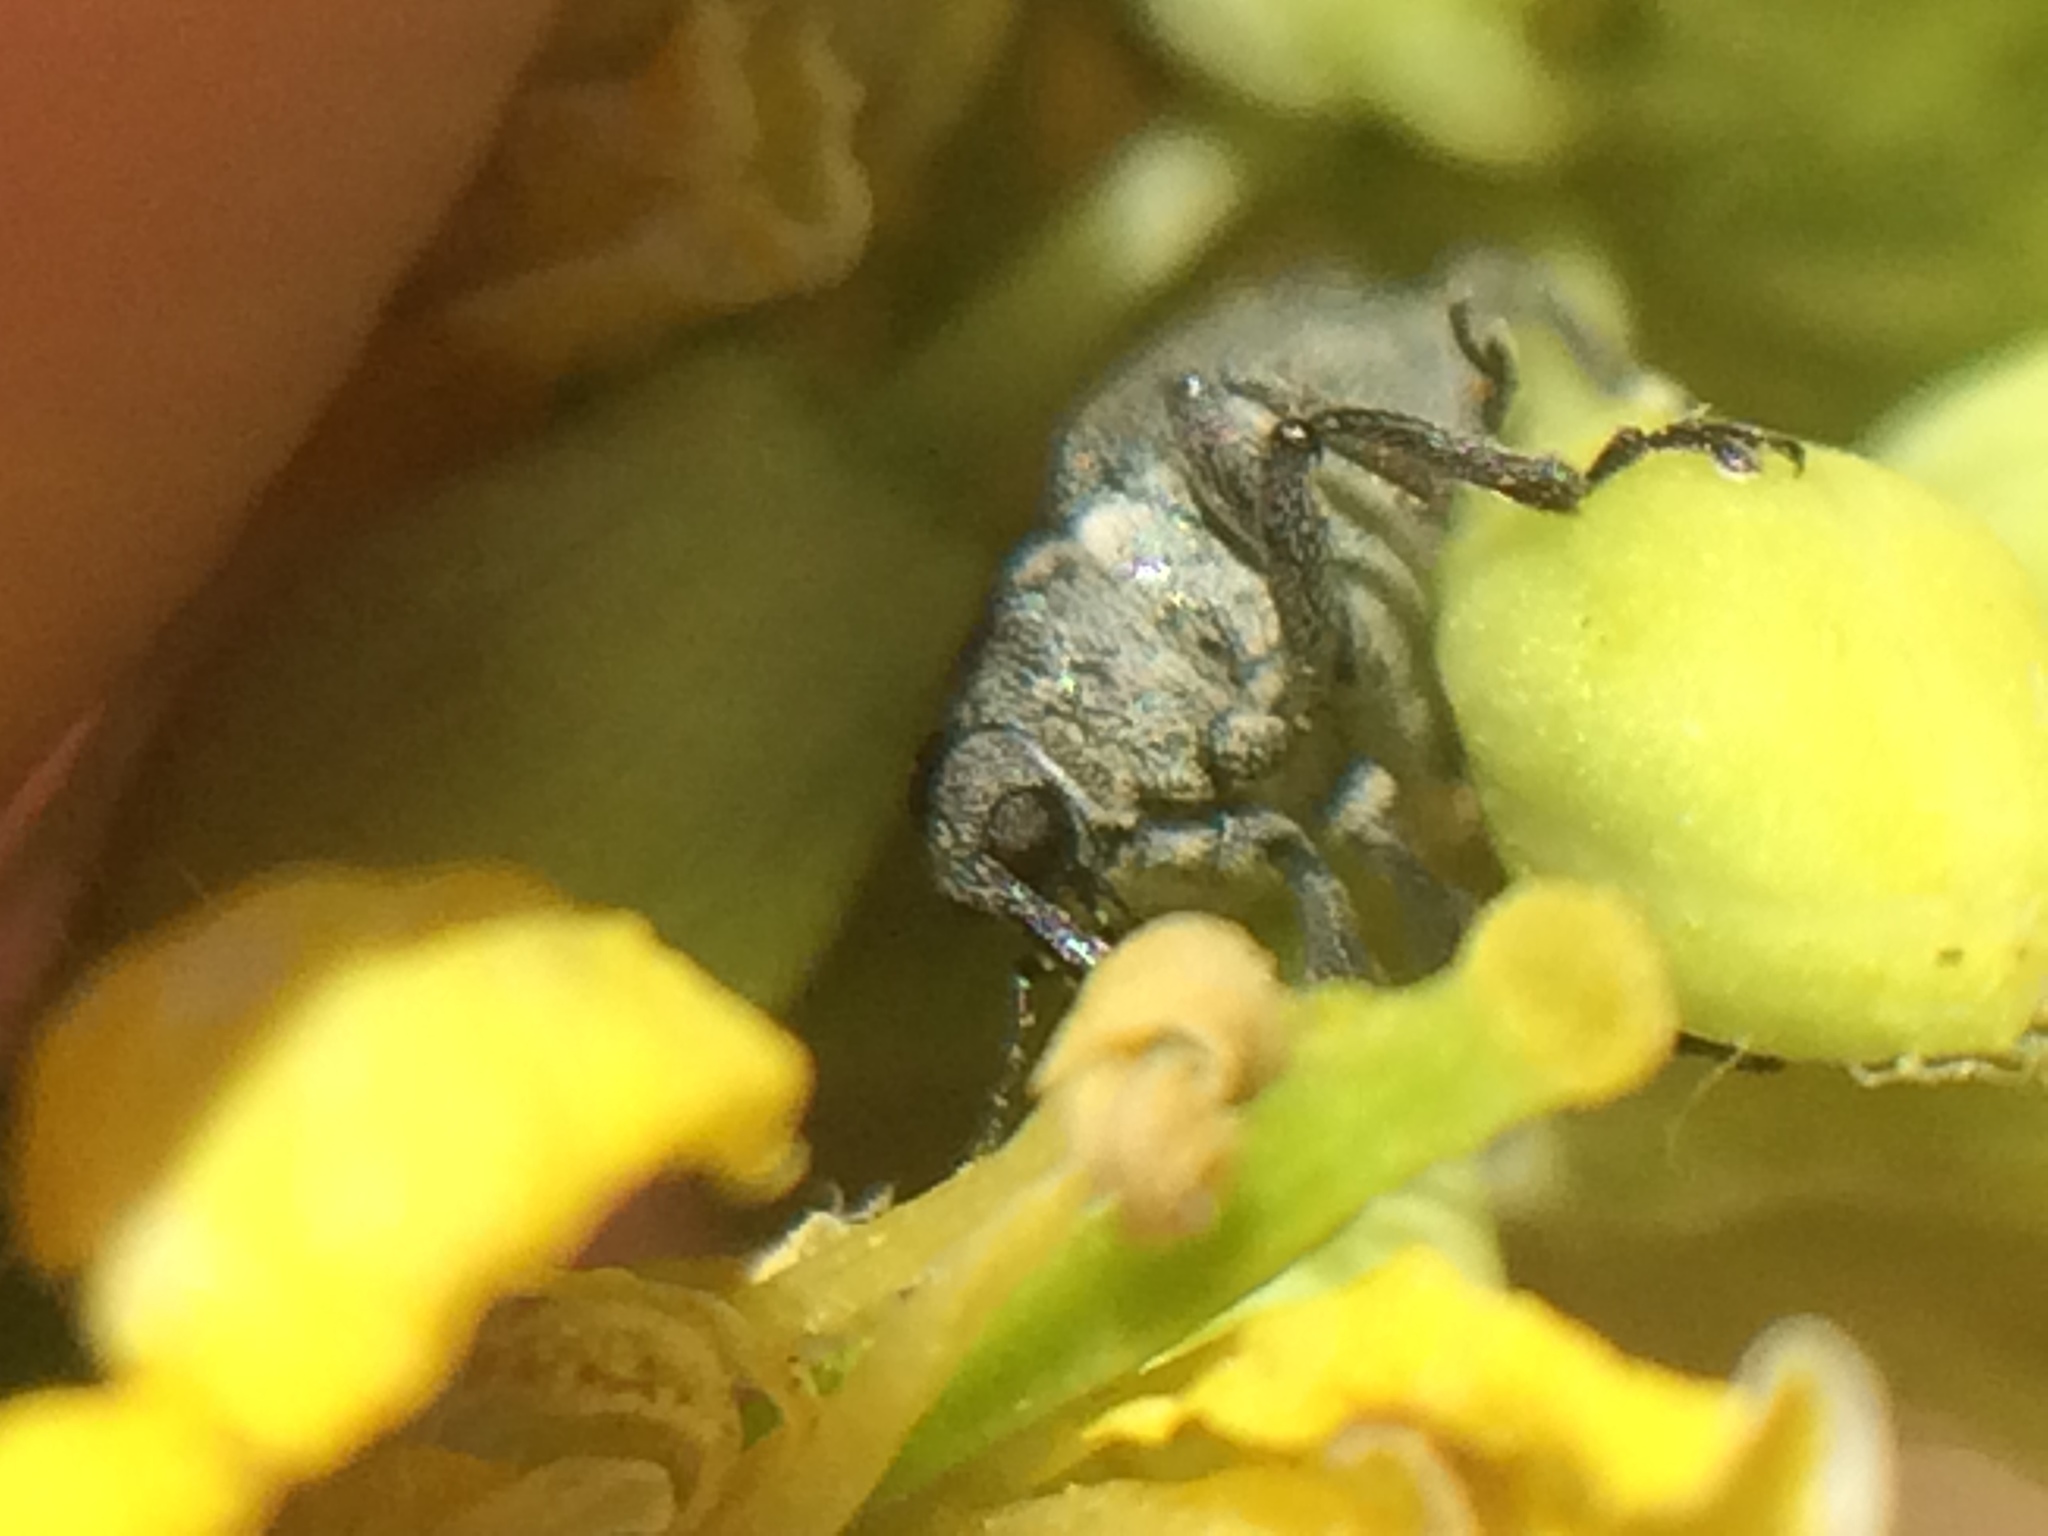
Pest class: Cabbage_seedpod_weevil